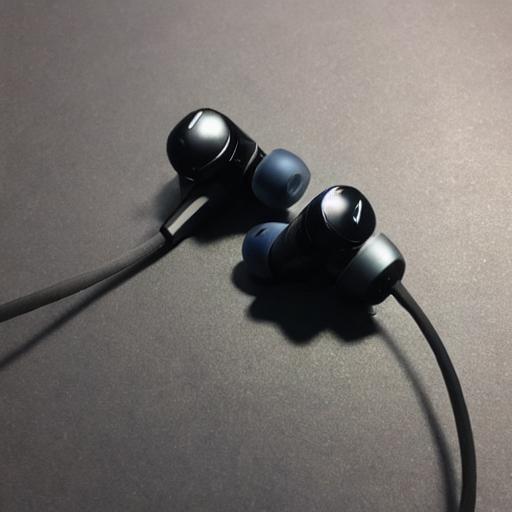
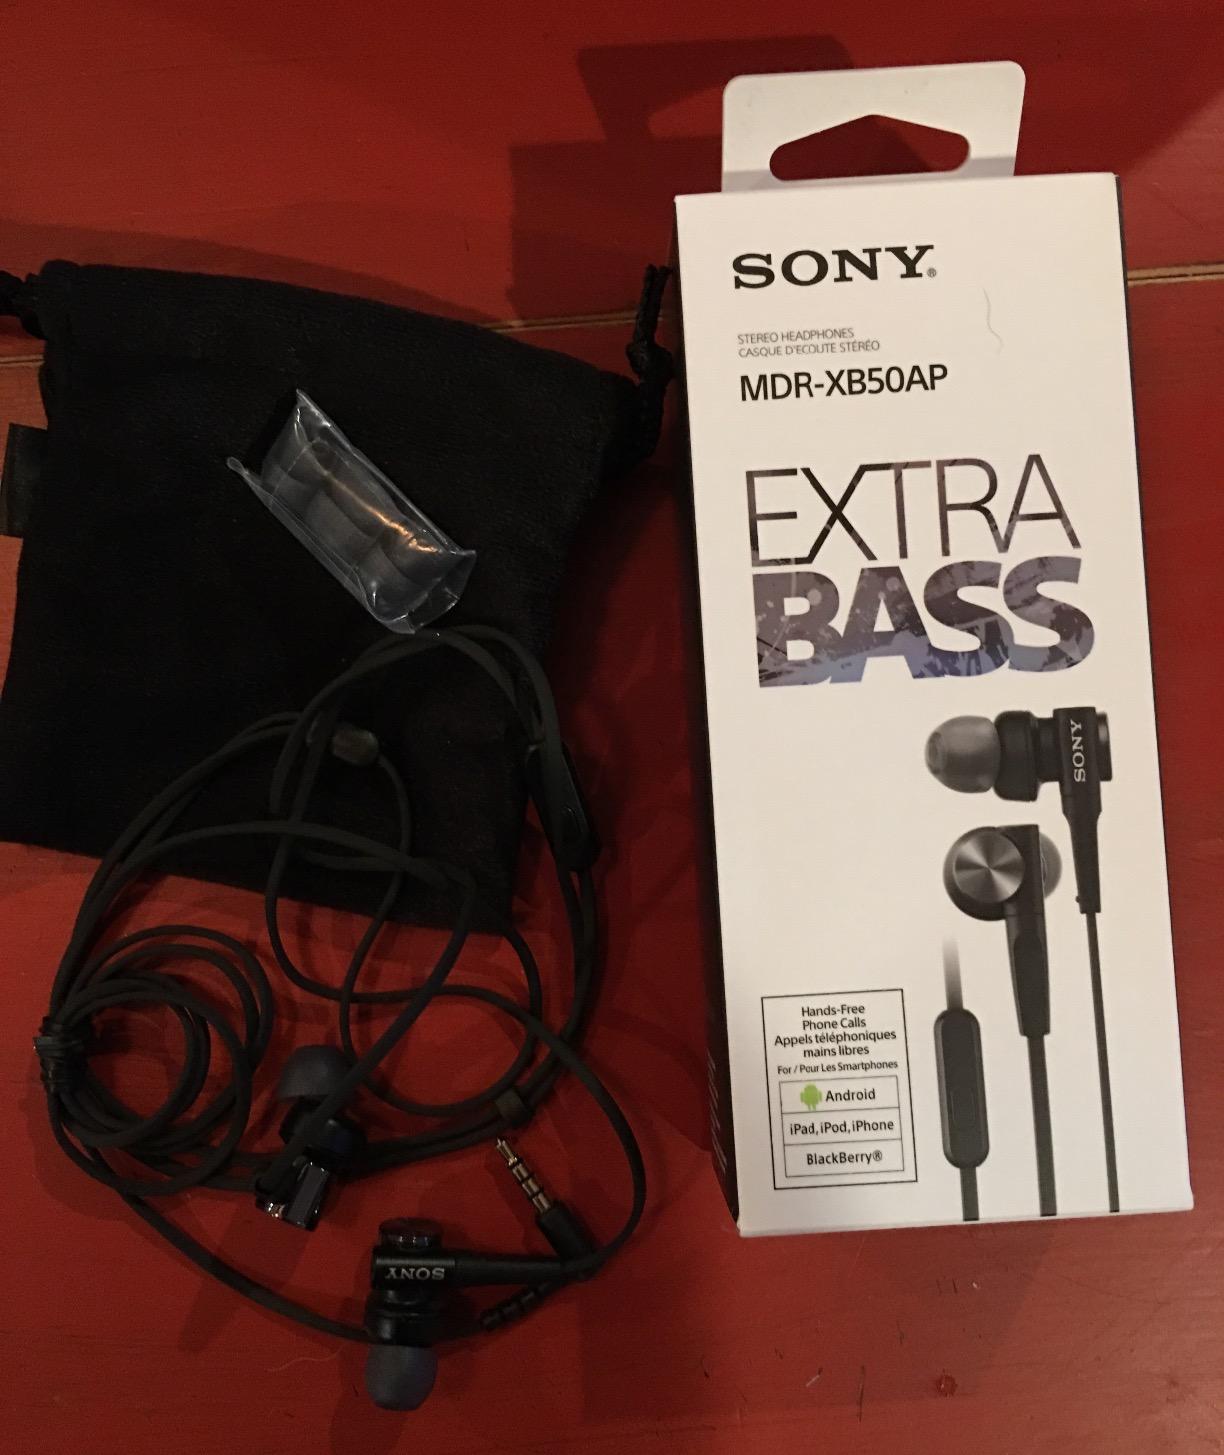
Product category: headphones
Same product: no